Shororipu 2: Jotugriho

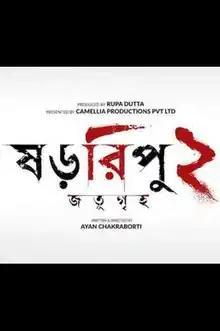

Shororipu 2: Jotugriho is a 2021 Indian Bengali-language psychological crime-thriller written and directed by Ayan Chakraborty. It is the second film in the "Shororipu" franchise. Rupa Dutta is the producer and Camellia Productions is the presenter. The film stars Chiranjeet Chakraborty, Arunima Ghosh, and Saswata Chatterjee in lead roles. The story follows a girl Megha (Ghosh), who was getting ready to marry her boyfriend but in a shocking turn of events she marries her father’s friend Debraj. After eight years of oppressed marriage life Debraj dies in mysterious circumstances. Detective Chandrakanta (played by Chakraborty) investigates the case.